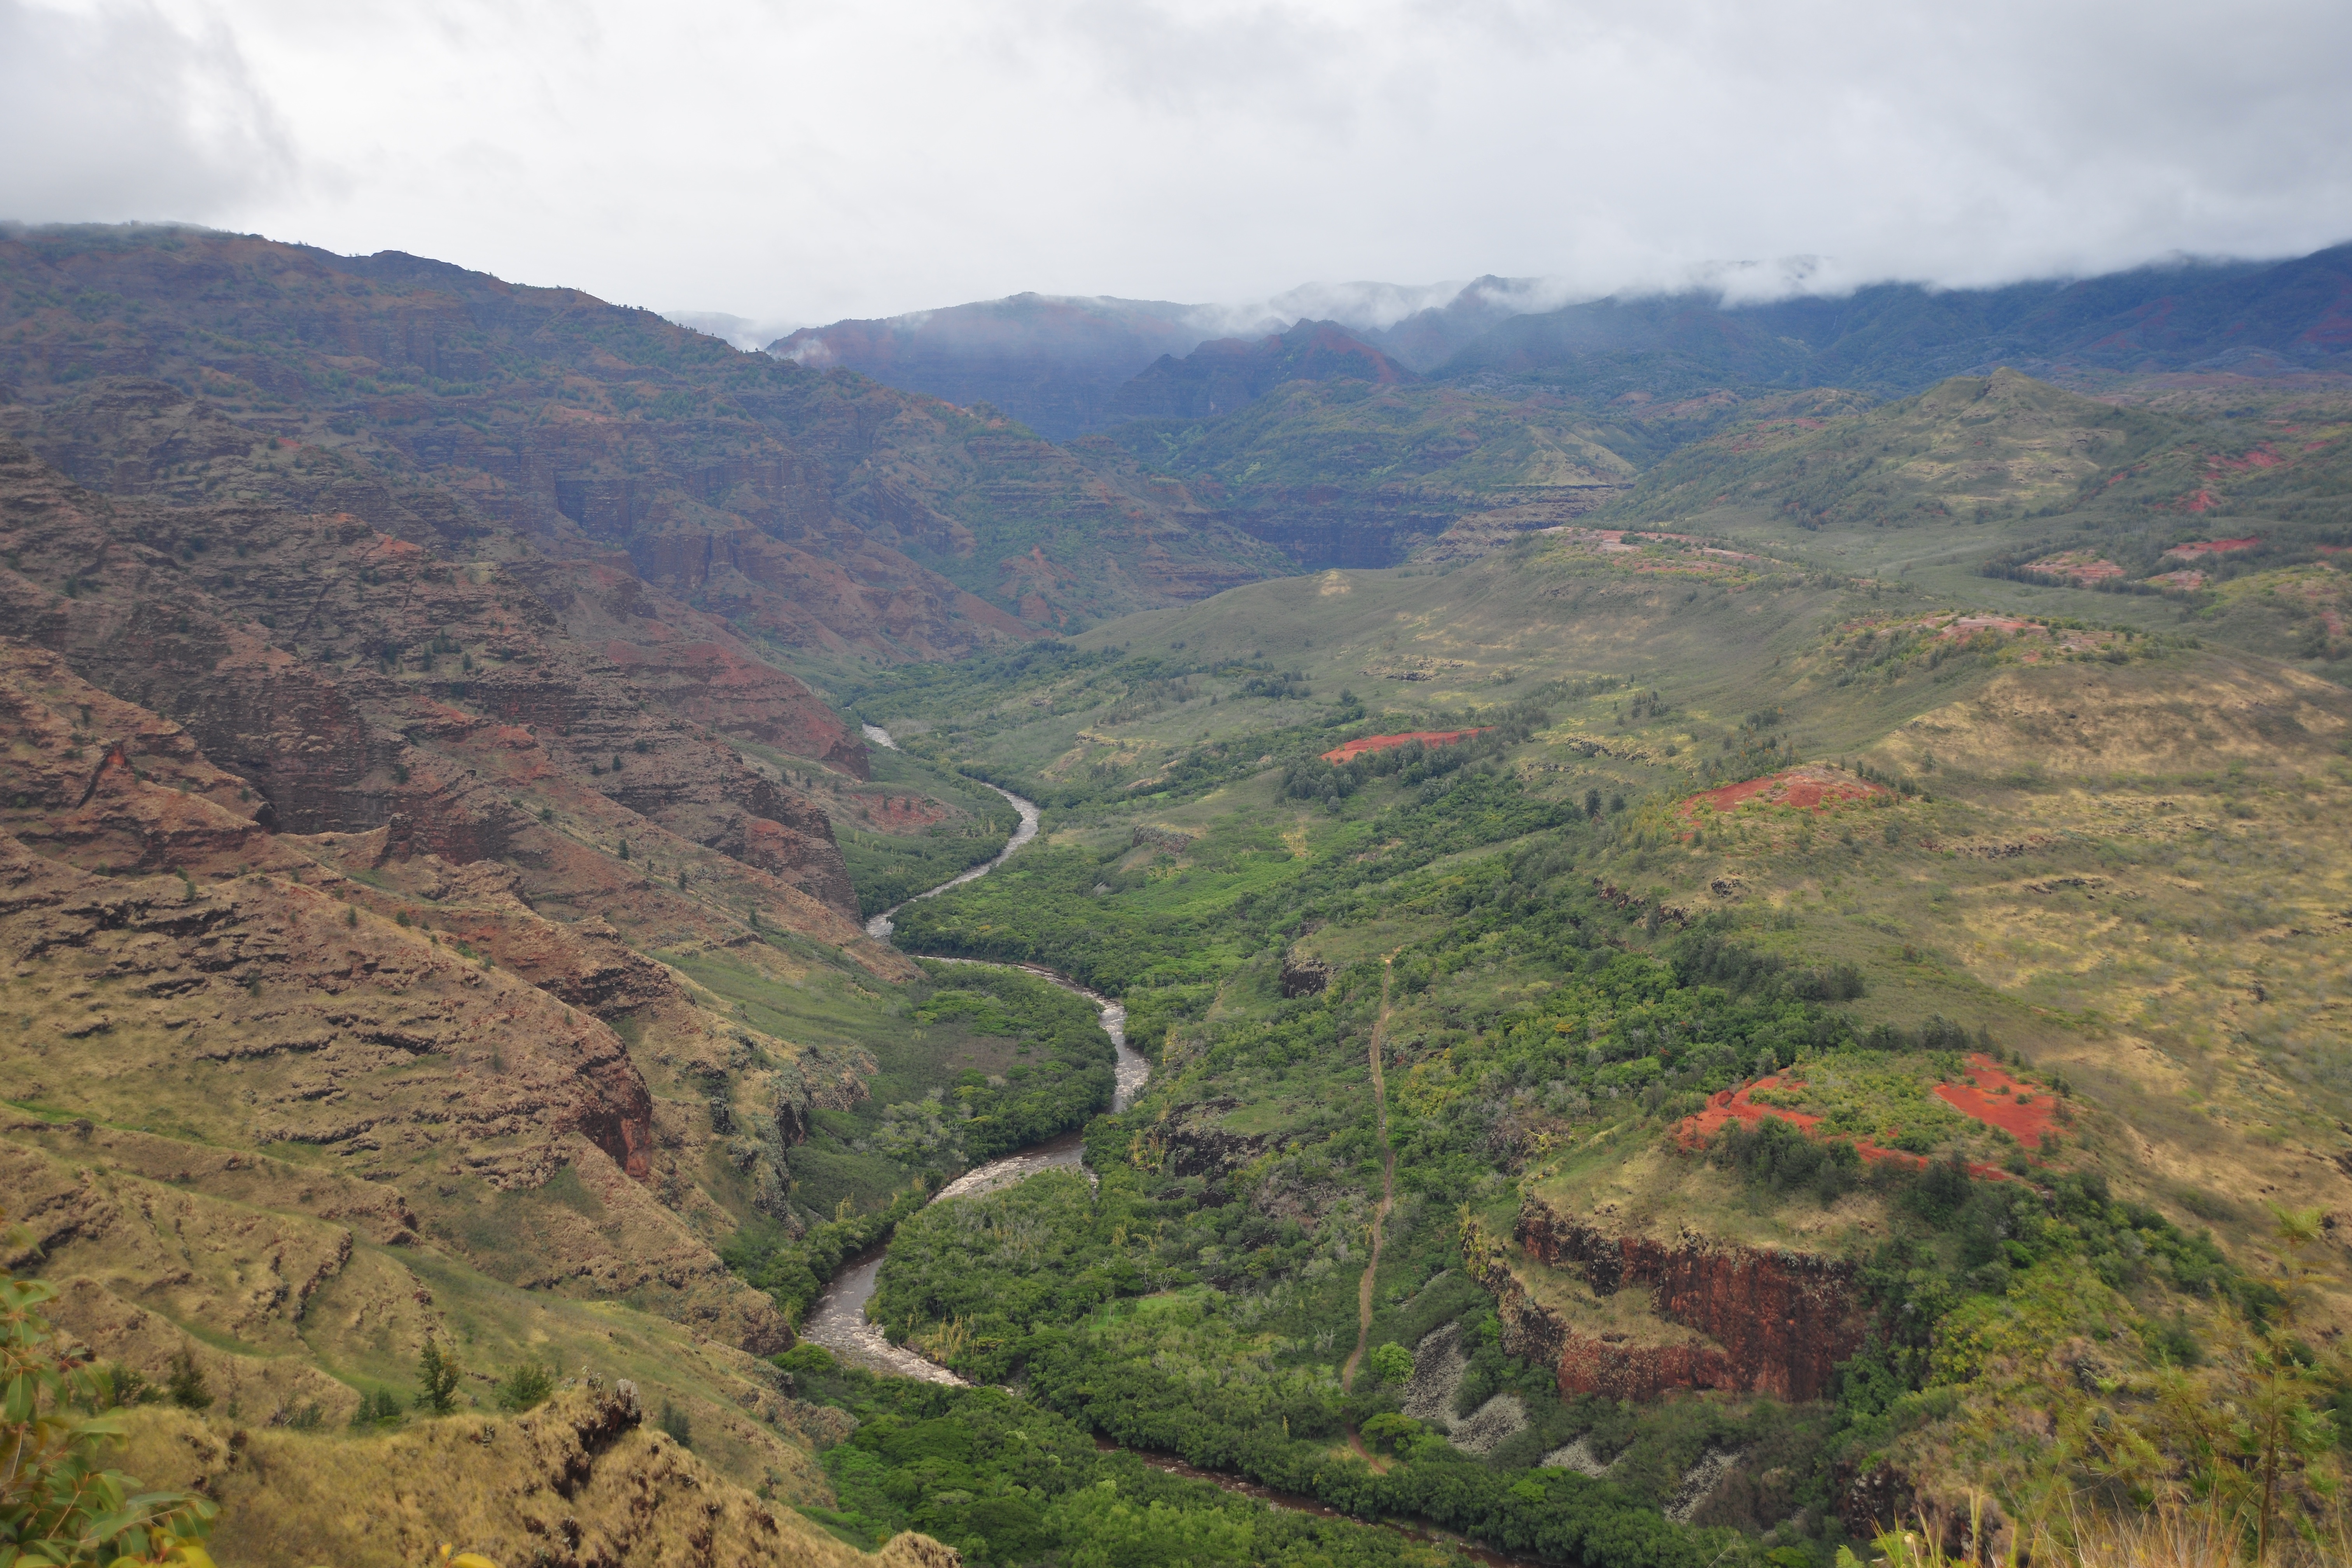
landscape, mountain, hill, valley, mountain range, ridge, plateau, landform, aerial photography, mountain pass, geographical feature, mountainous landforms, geological phenomenon